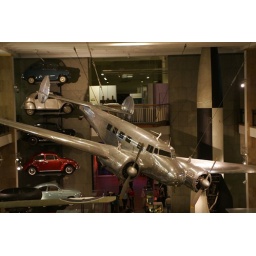
the plane suspended in one of the ground floor halls at the science museum